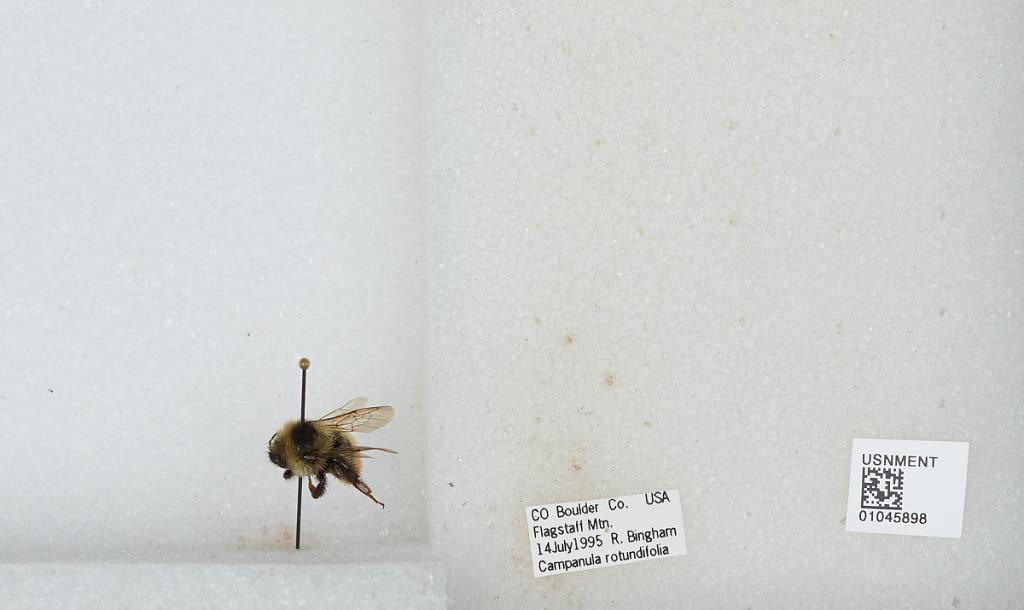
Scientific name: Bombus sp.
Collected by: R. Bingham
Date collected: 1995-7-14
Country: United States
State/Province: Colorado
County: Boulder
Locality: Flagstaff Mountain
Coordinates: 40.0017, -105.308